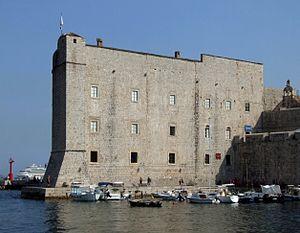
Dubrovnik - Le château Saint-Jean